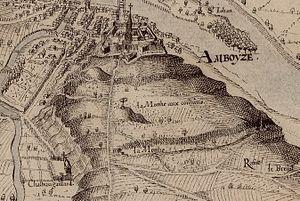
Carte d'Amboise en 1600
Le domaine royal de Château-Gaillard, voulu par Charles VIII à son retour de la première guerre d'Italie, se situe à Amboise dans le Val de Loire. Comprenant notamment un logis-royal comptant parmi les châteaux de la Loire, il s’étend au pied du flanc méridional de l’éperon des Châteliers, à proximité immédiate du Clos-Lucé.